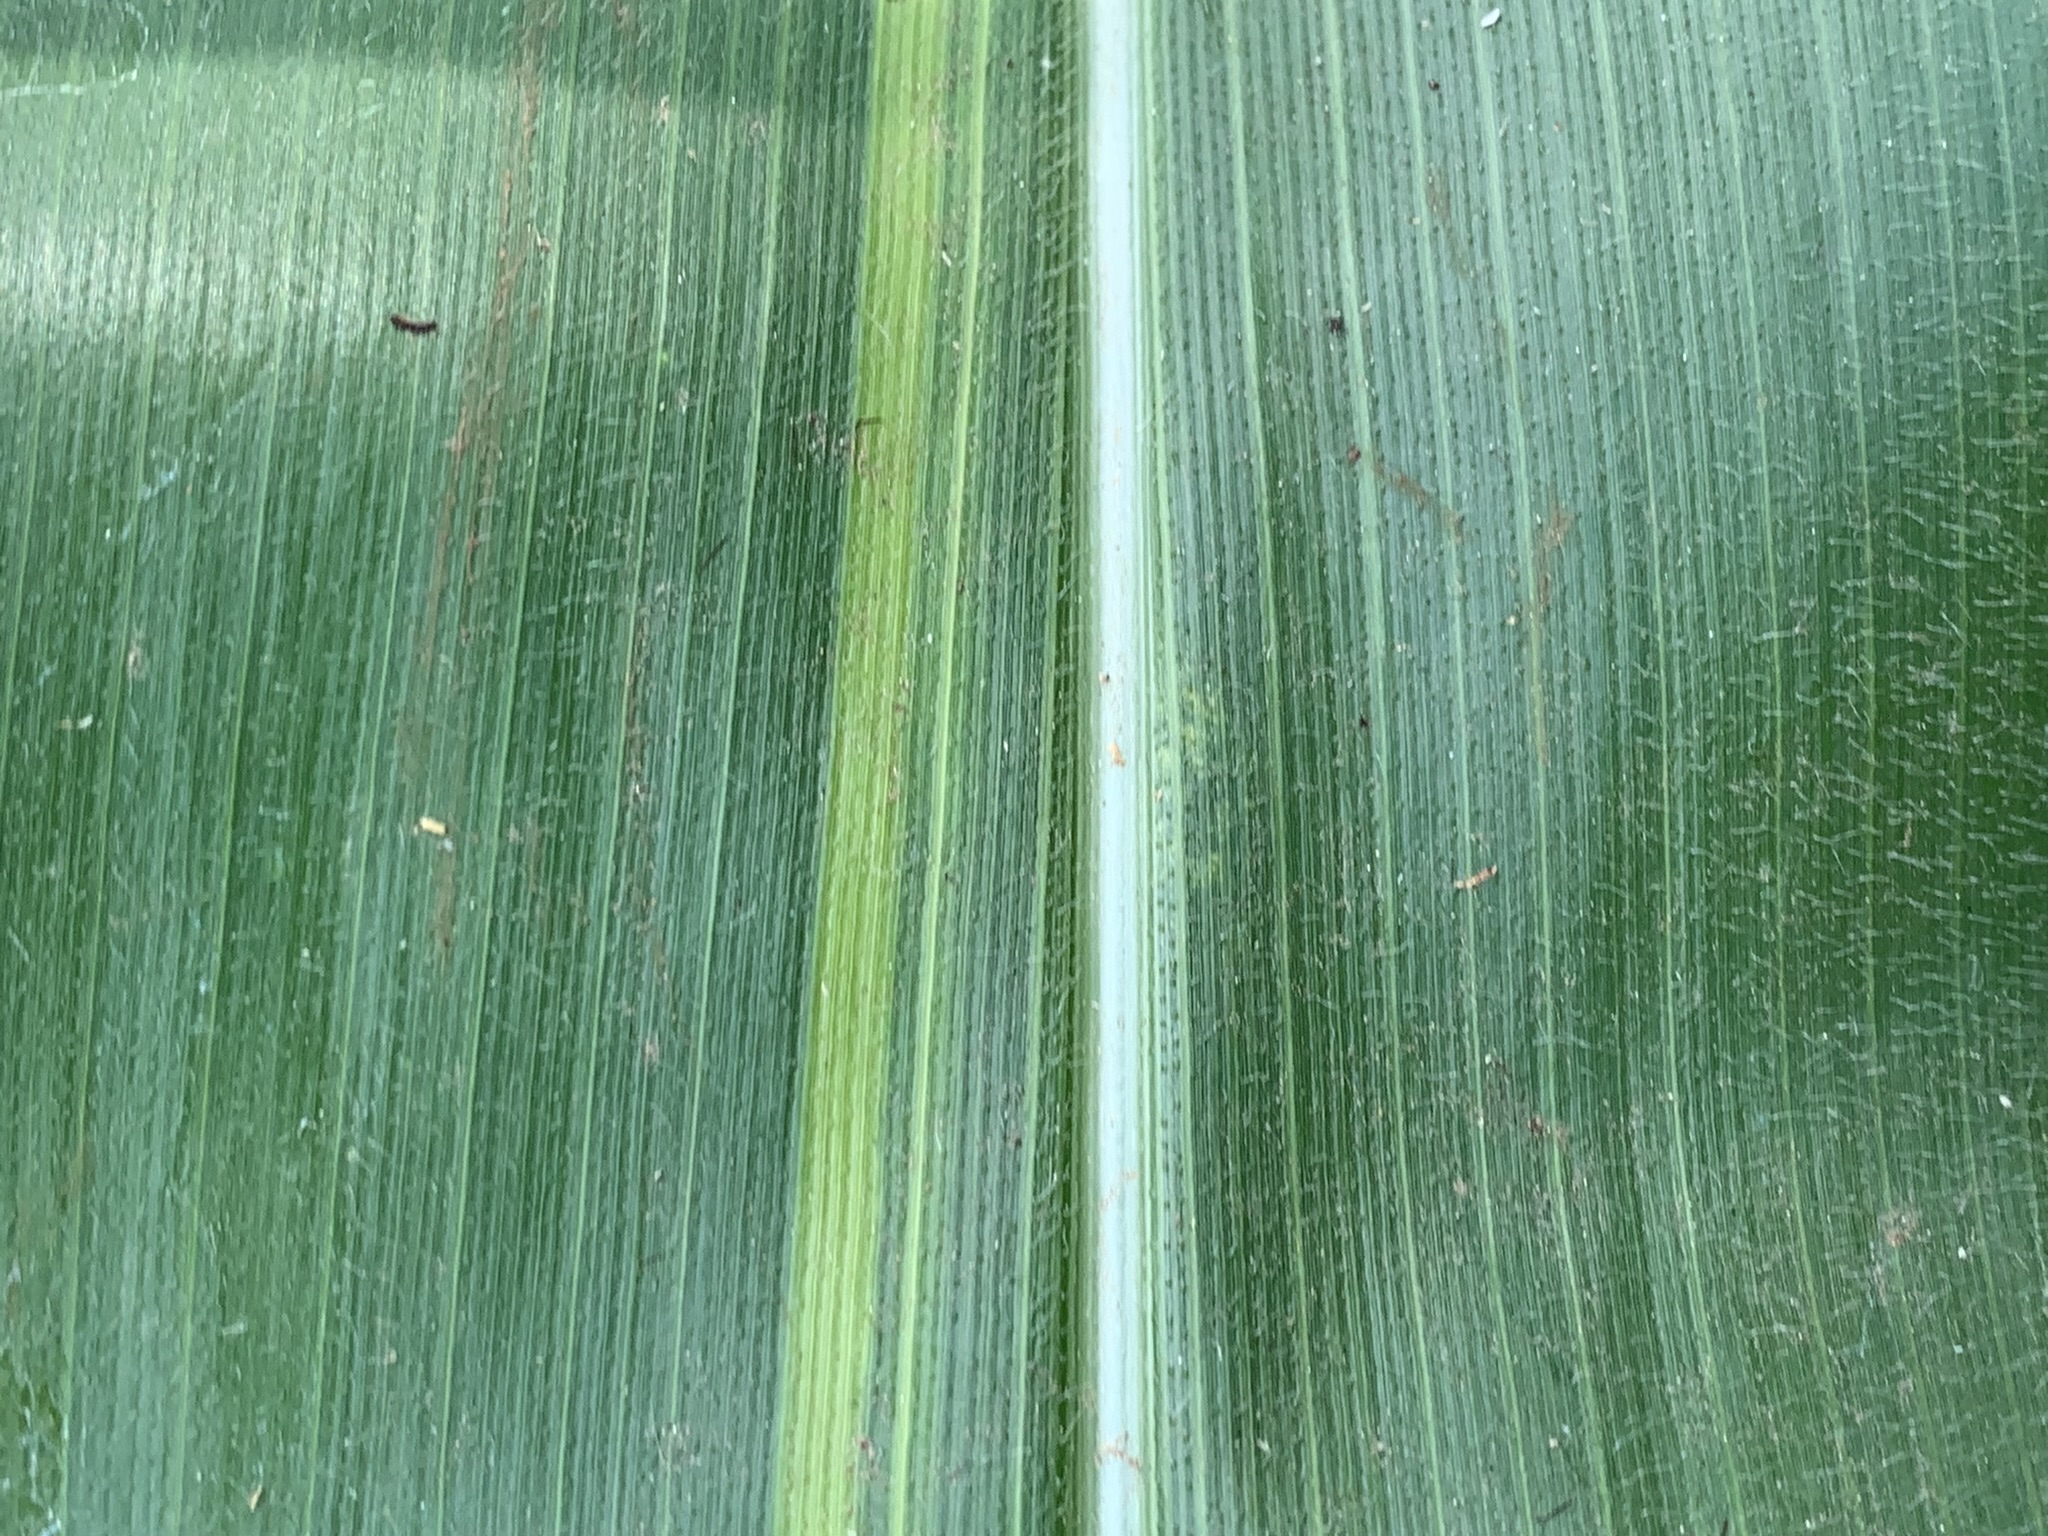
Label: Healthy